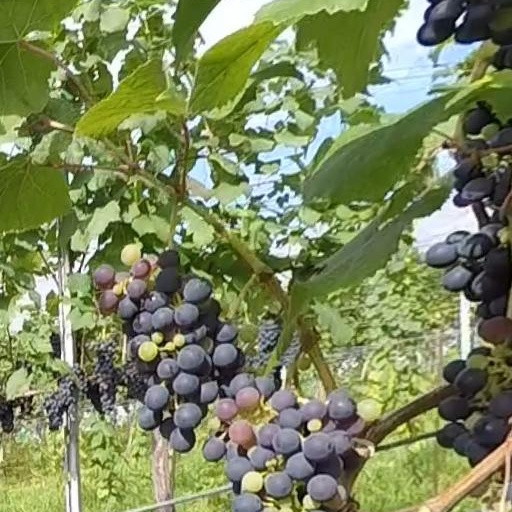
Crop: grape